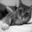
Label: cat